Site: brandenburg
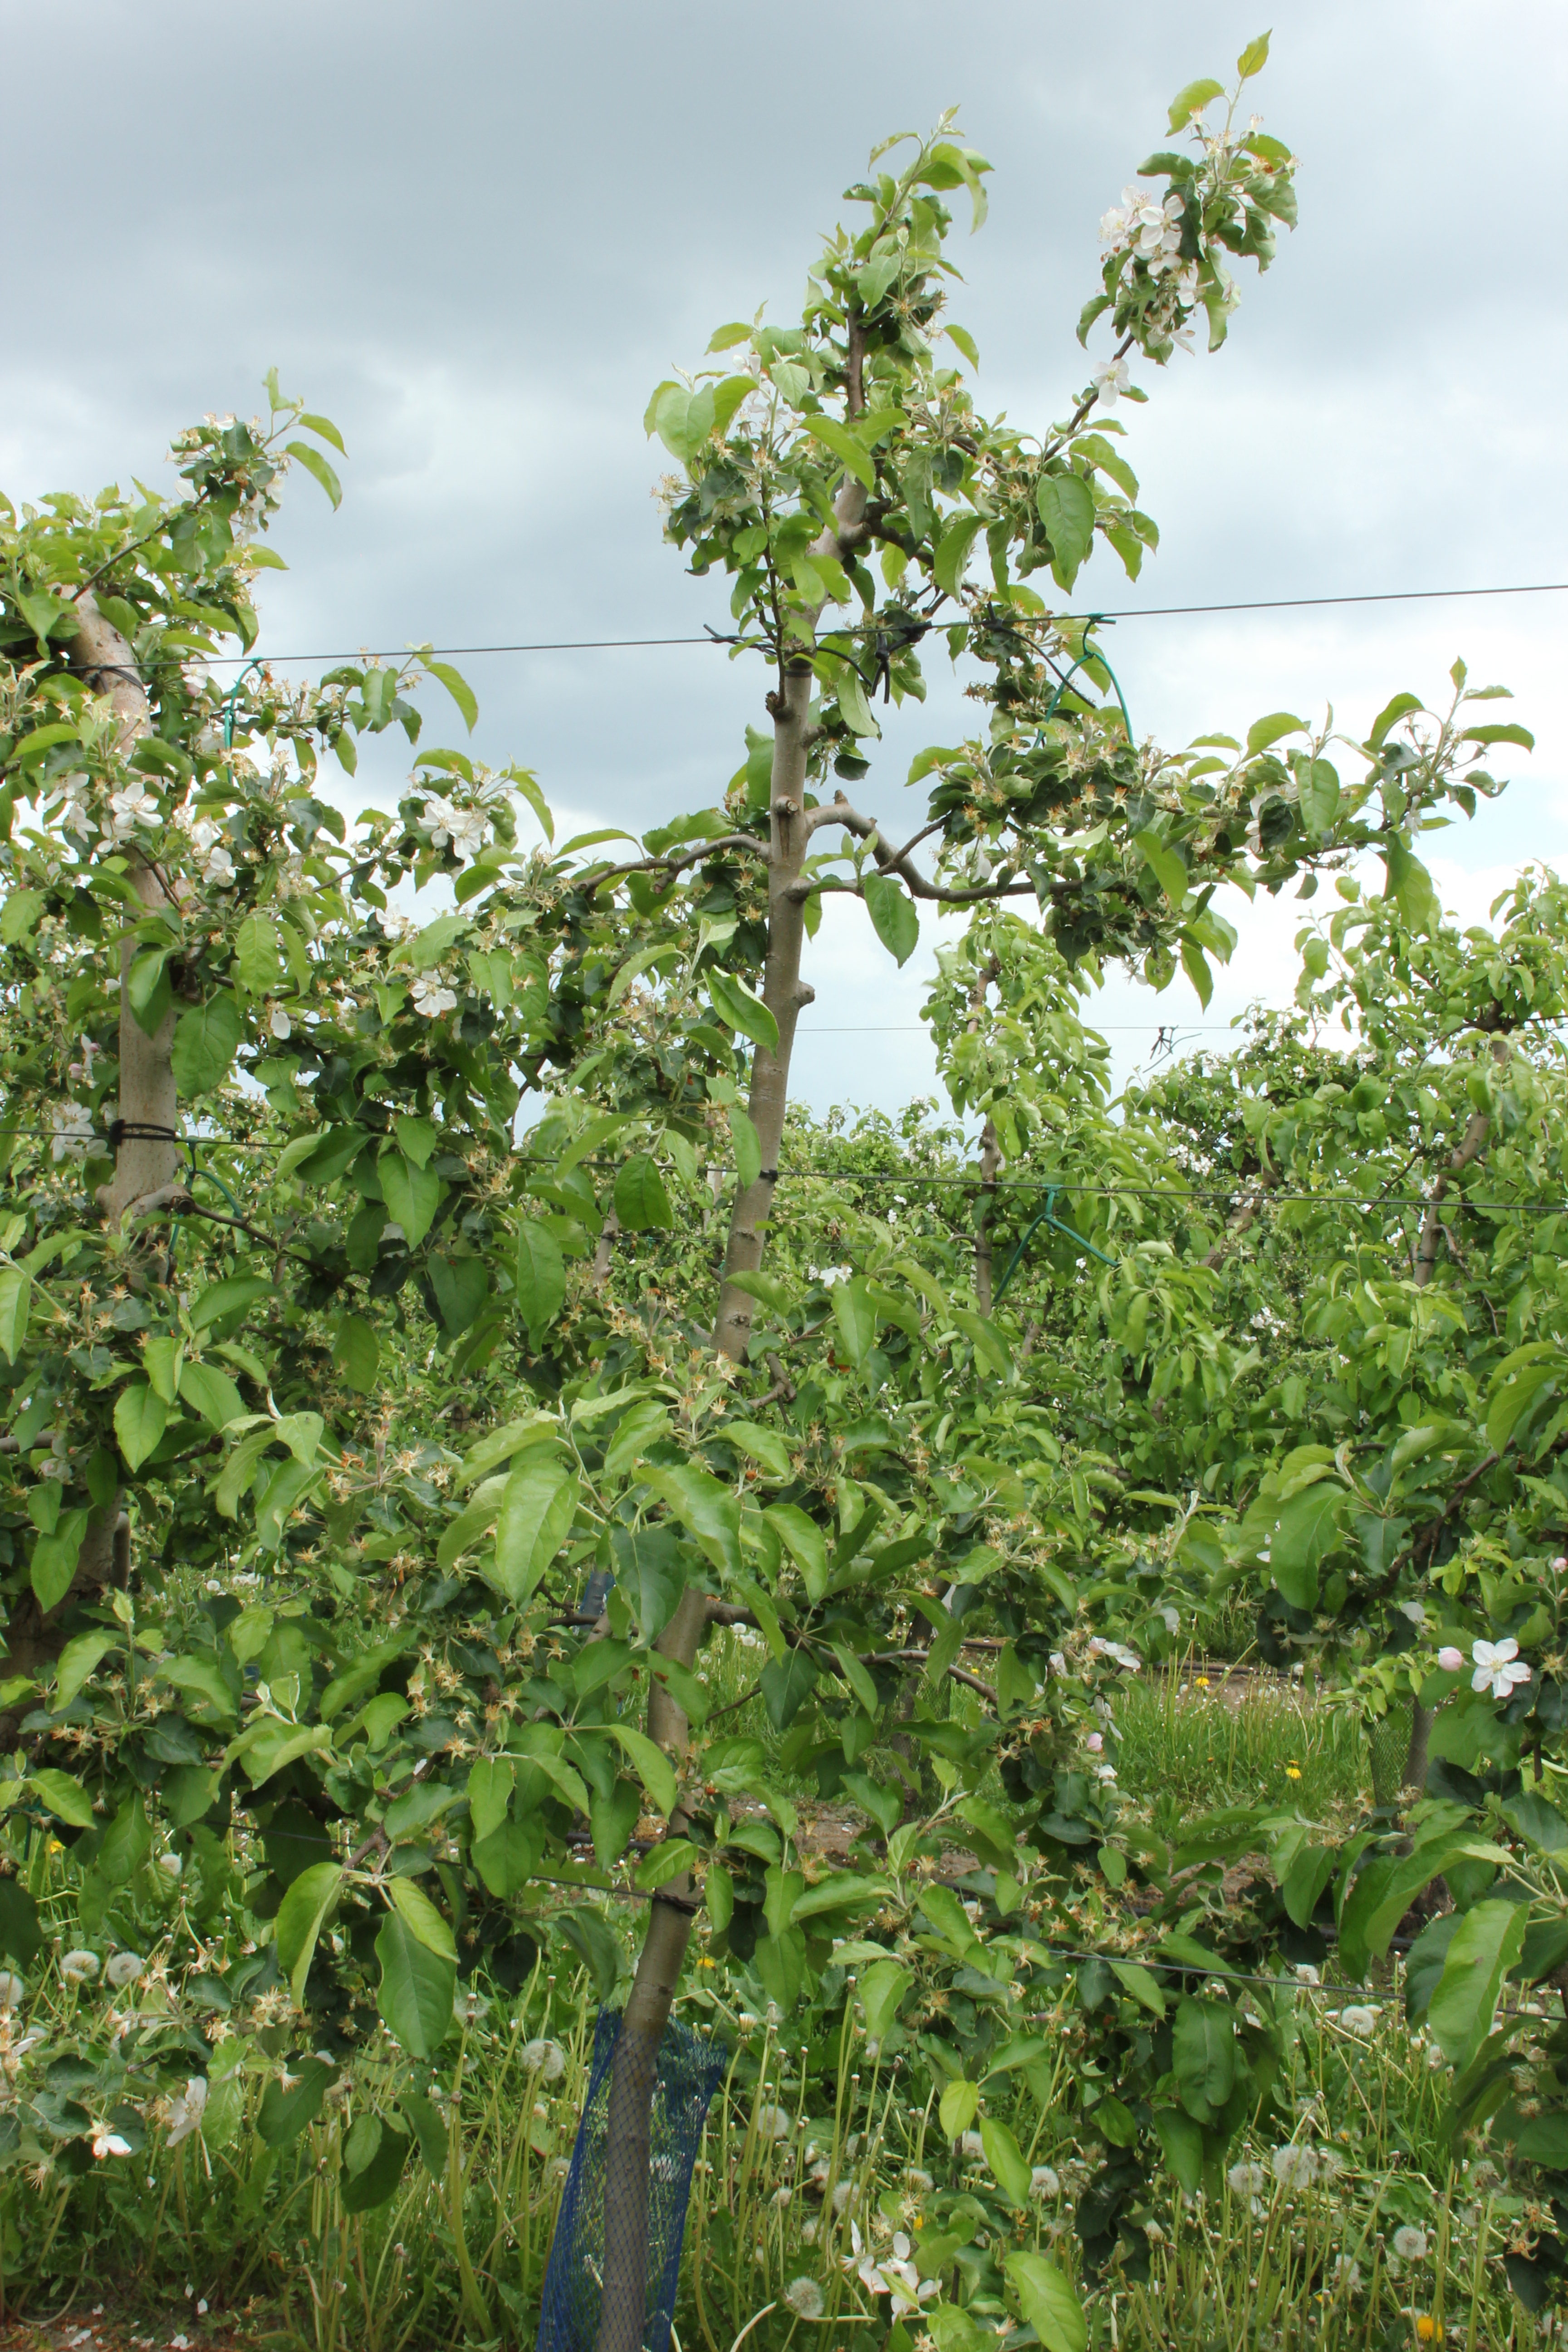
Growth stage (BBCH 67): Flowering